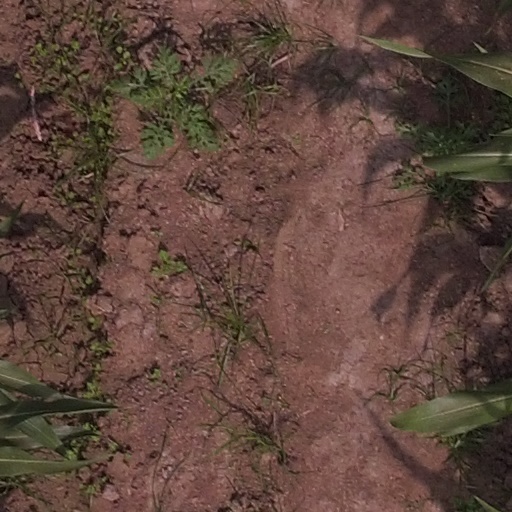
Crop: maize; corn